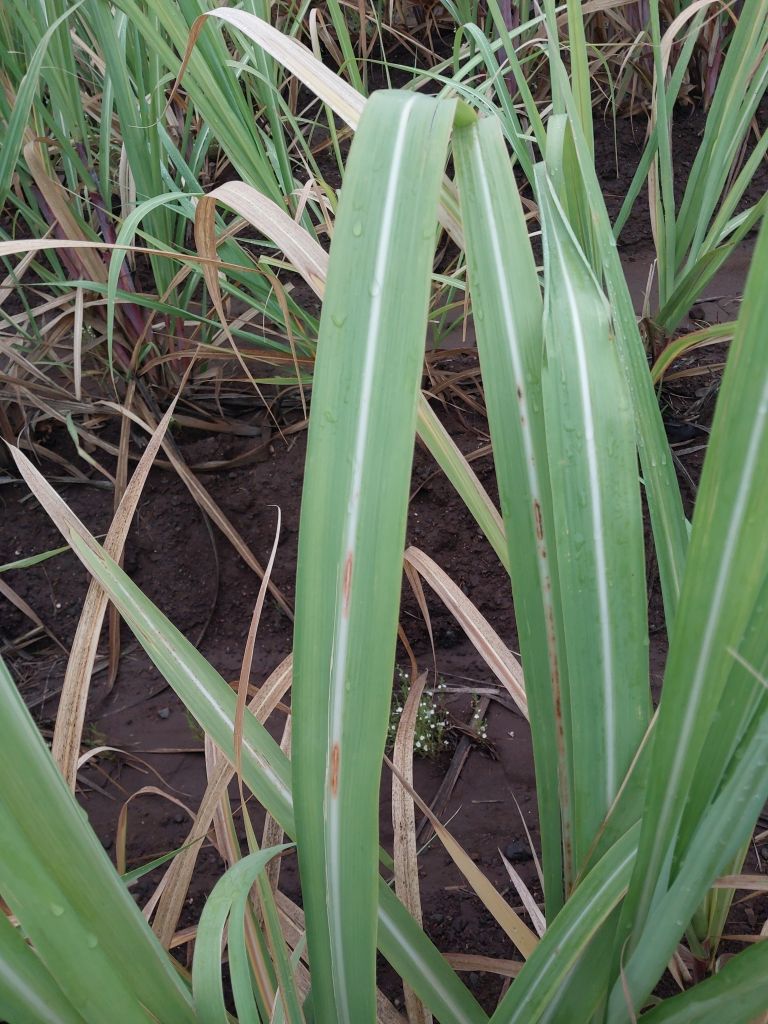
Label: Brown Spot